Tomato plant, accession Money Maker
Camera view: bottom (45 deg); turntable rotation: 90 degrees
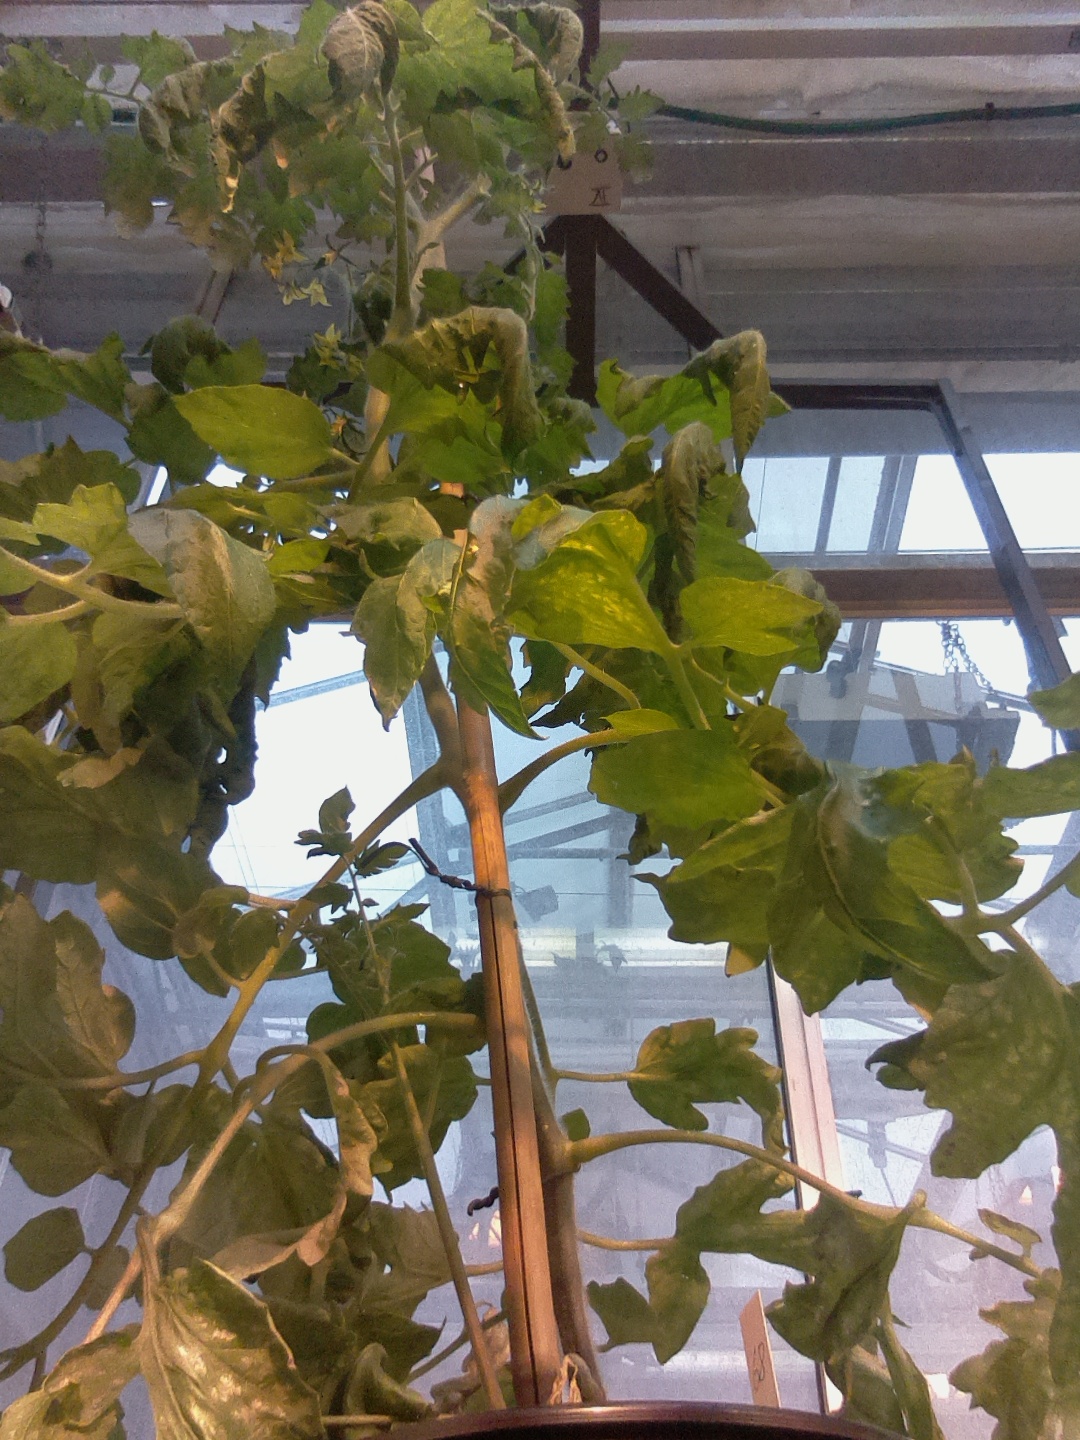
BBCH growth stage 67: Full flowering, 70%-80% of flowers open, more petals falling